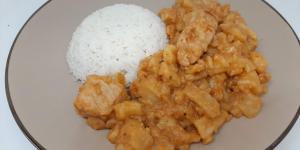
carapulcra limena